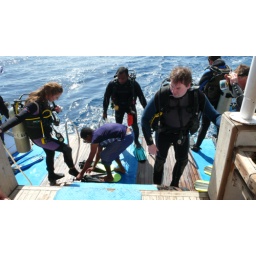
Red Sea: Sequence of leaving the boat and entering the fish world at Ras Mohamed National Park in Sinai, Egypt.